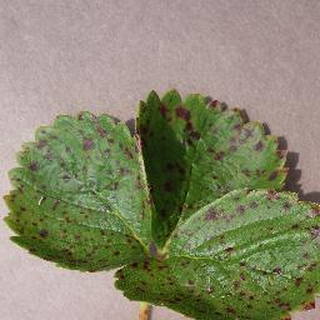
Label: strawberry_leaf_scorch